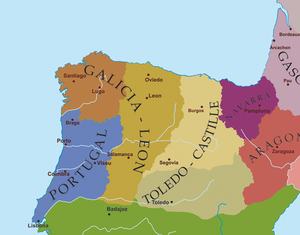
Carte politique du nord-ouest de la péninsule ibérique à la fin du XIIe siècle.
Le royaume de Galice a été une entité politique du sud-ouest de l'Europe et du nord-ouest de la péninsule Ibérique.
Le Portugal, en forme longue la République portugaise, en portugais : República Portuguesa, est un pays d'Europe du Sud, membre de l'Union européenne, situé dans l'Ouest de la péninsule Ibérique. Délimité au nord et à l'est par l'Espagne puis au sud et à l'ouest par l'océan Atlantique, il est le pays le plus occidental de l'Europe continentale. Il comprend également les archipels des Açores et de Madère, deux régions autonomes situées dans le nord de l'océan Atlantique, pour une superficie totale de 92 090 km². Membre fondateur de l'OTAN, le Portugal est étroitement lié politiquement et militairement avec l'ensemble des autres pays occidentaux. Il est également membre de l’OCDE, de l'ONU, du conseil de l'Europe et de l’espace Schengen et est l'un des pays fondateurs de la zone euro. Le Portugal entretient en outre d'importantes relations avec l'Espagne et la France, l'Allemagne, le Royaume-Uni et l'Italie, qui sont ses cinq plus importants partenaires commerciaux.